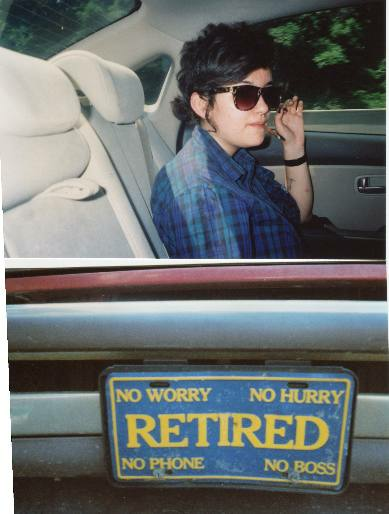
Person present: Yes